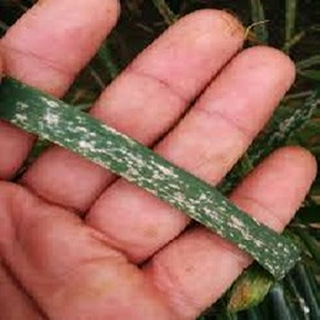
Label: wheat_mildew